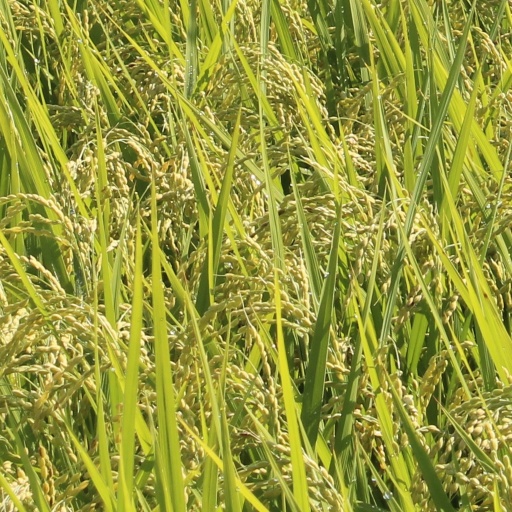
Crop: rice